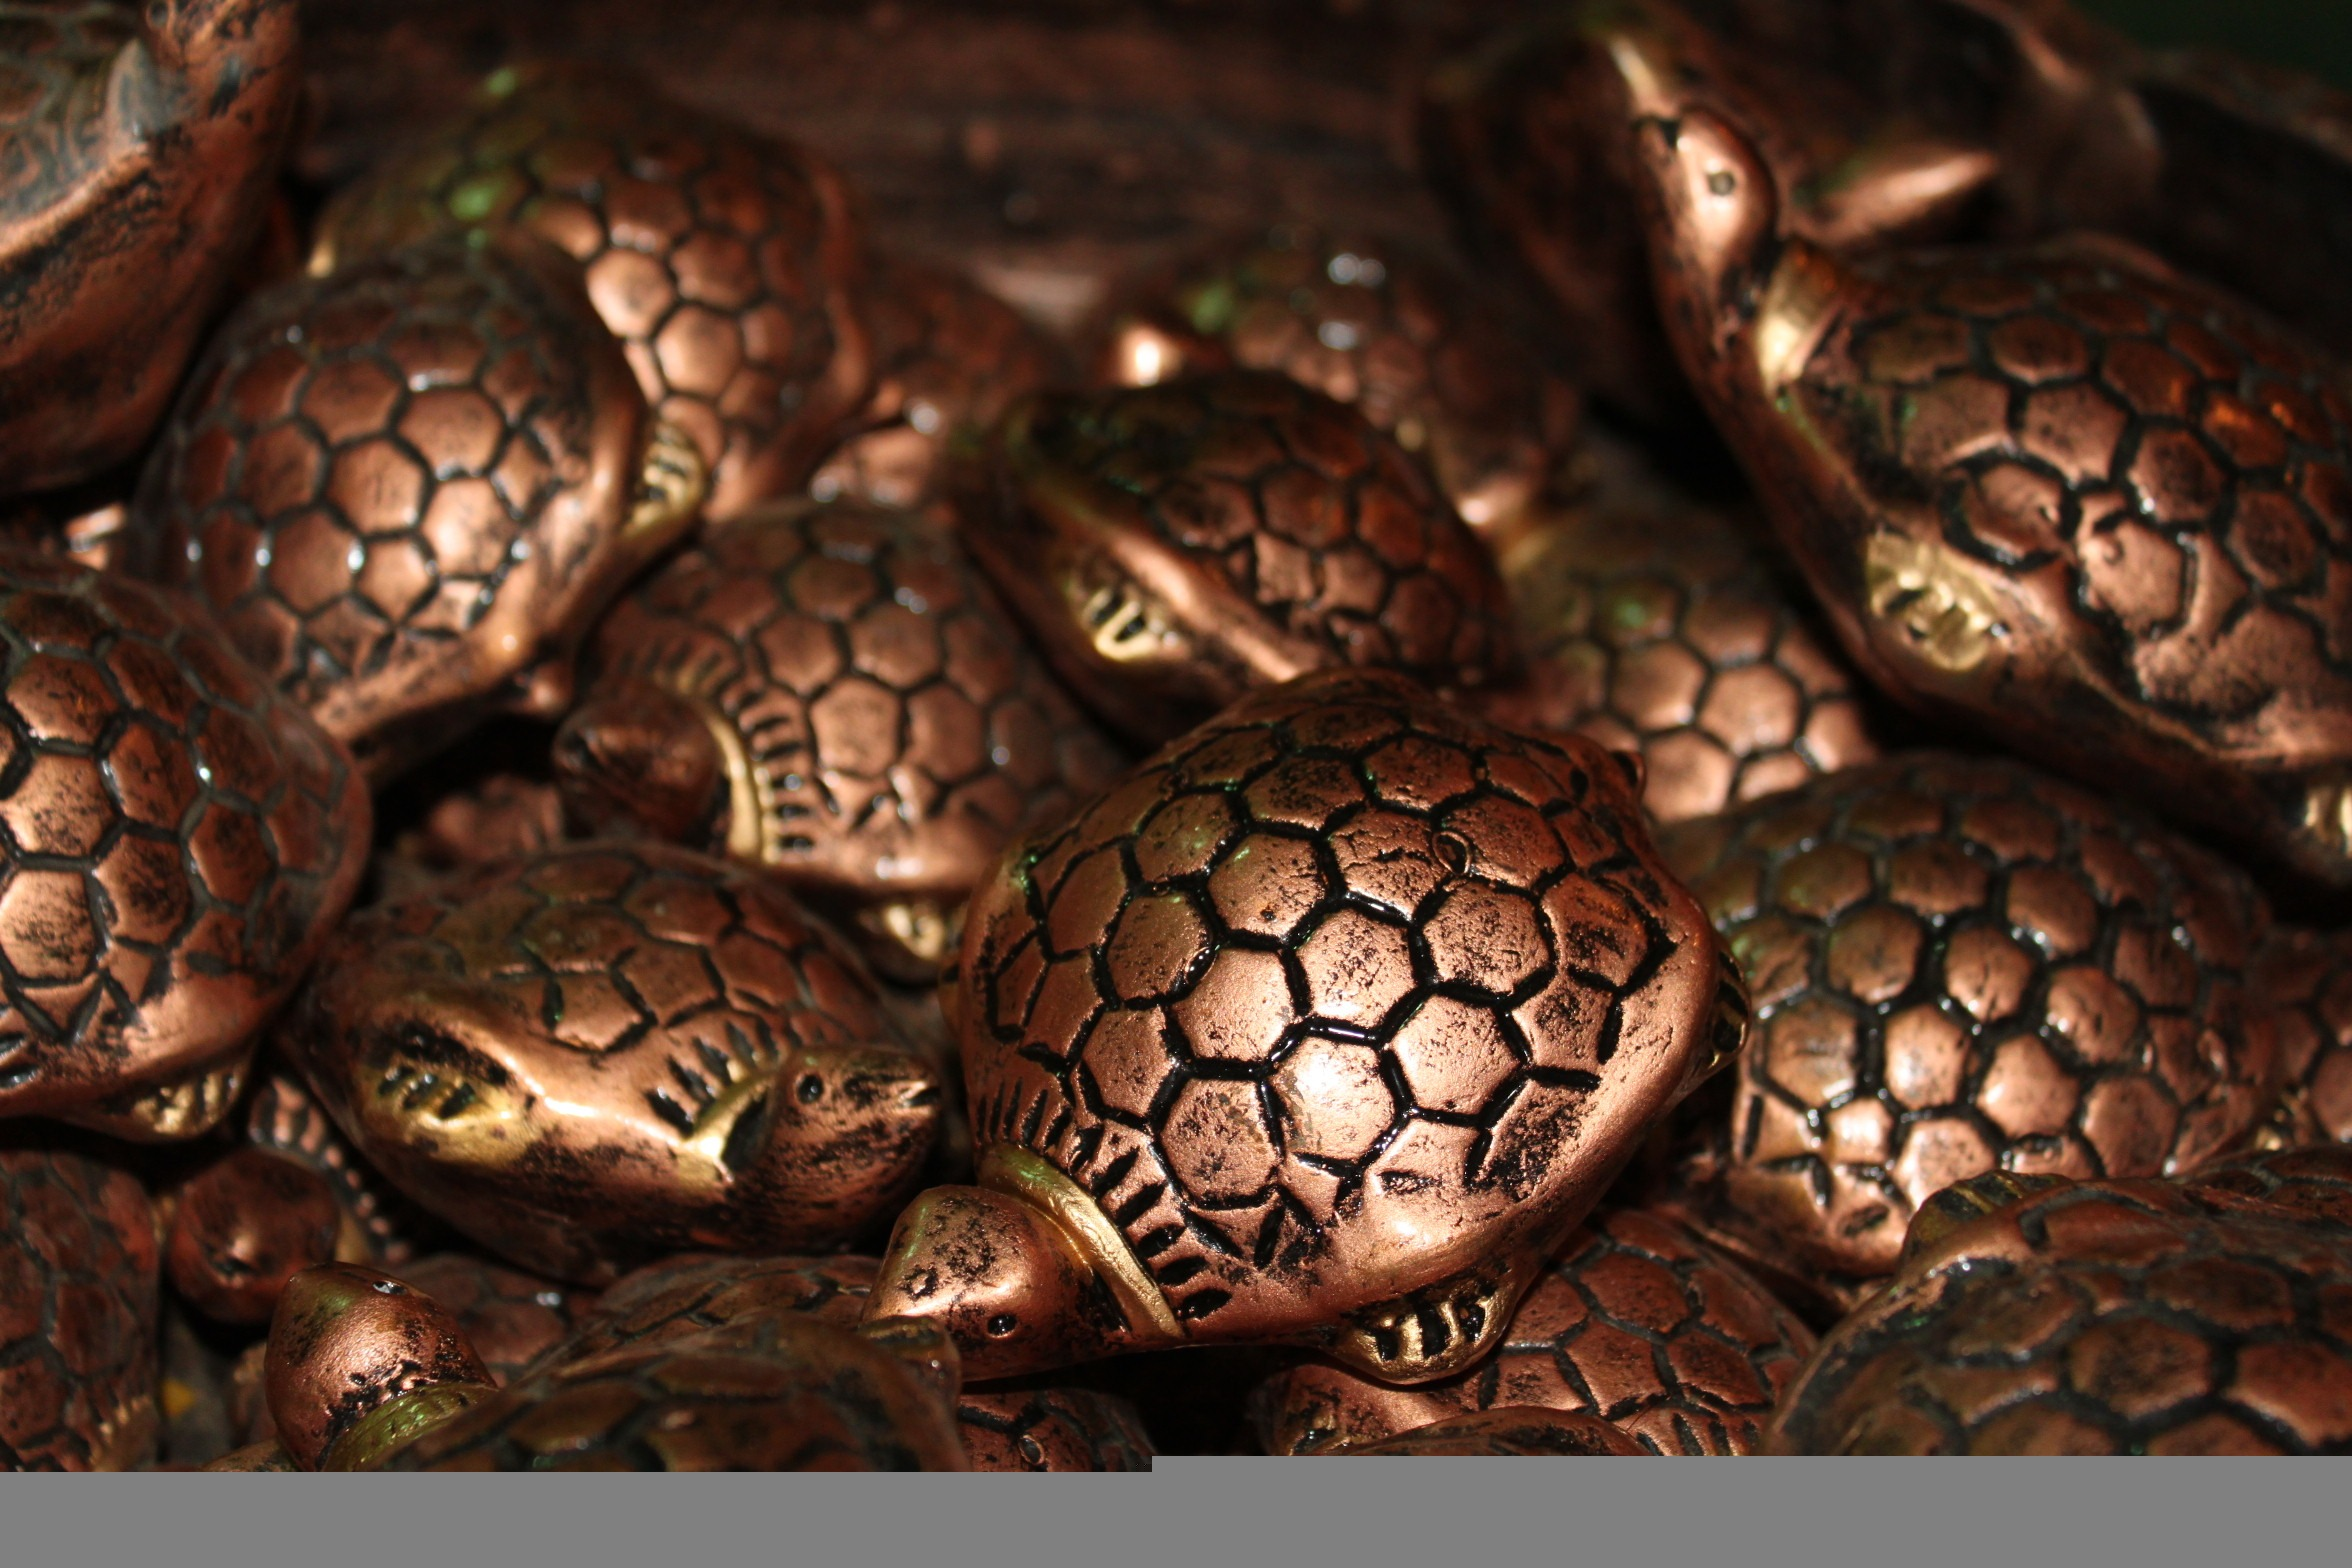
food, metal, brown, turtle, craft, reptile, object, shell, tortoise, carving, collectible, feng, shui, boas